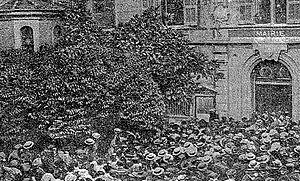
La Révolution monégasque désigne une période de l'histoire de Monaco marquée par une série de confrontations entre le peuple monégasque et son souverain, le prince Albert Iᵉʳ de 1910 à 1911. Elle conduit à la disparition de la monarchie absolue et à la promulgation de la première constitution monégasque l'année suivante, faisant de Monaco une monarchie constitutionnelle.